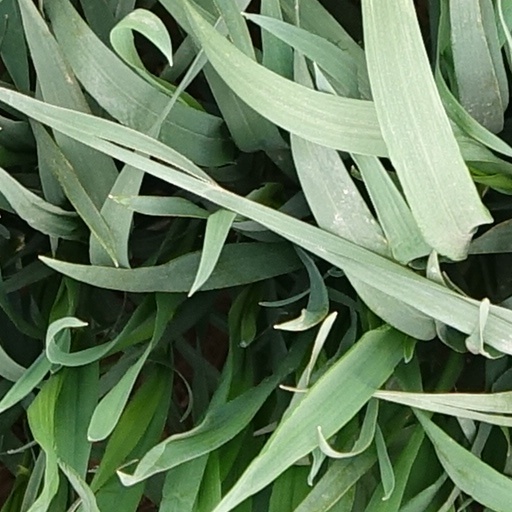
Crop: wheat